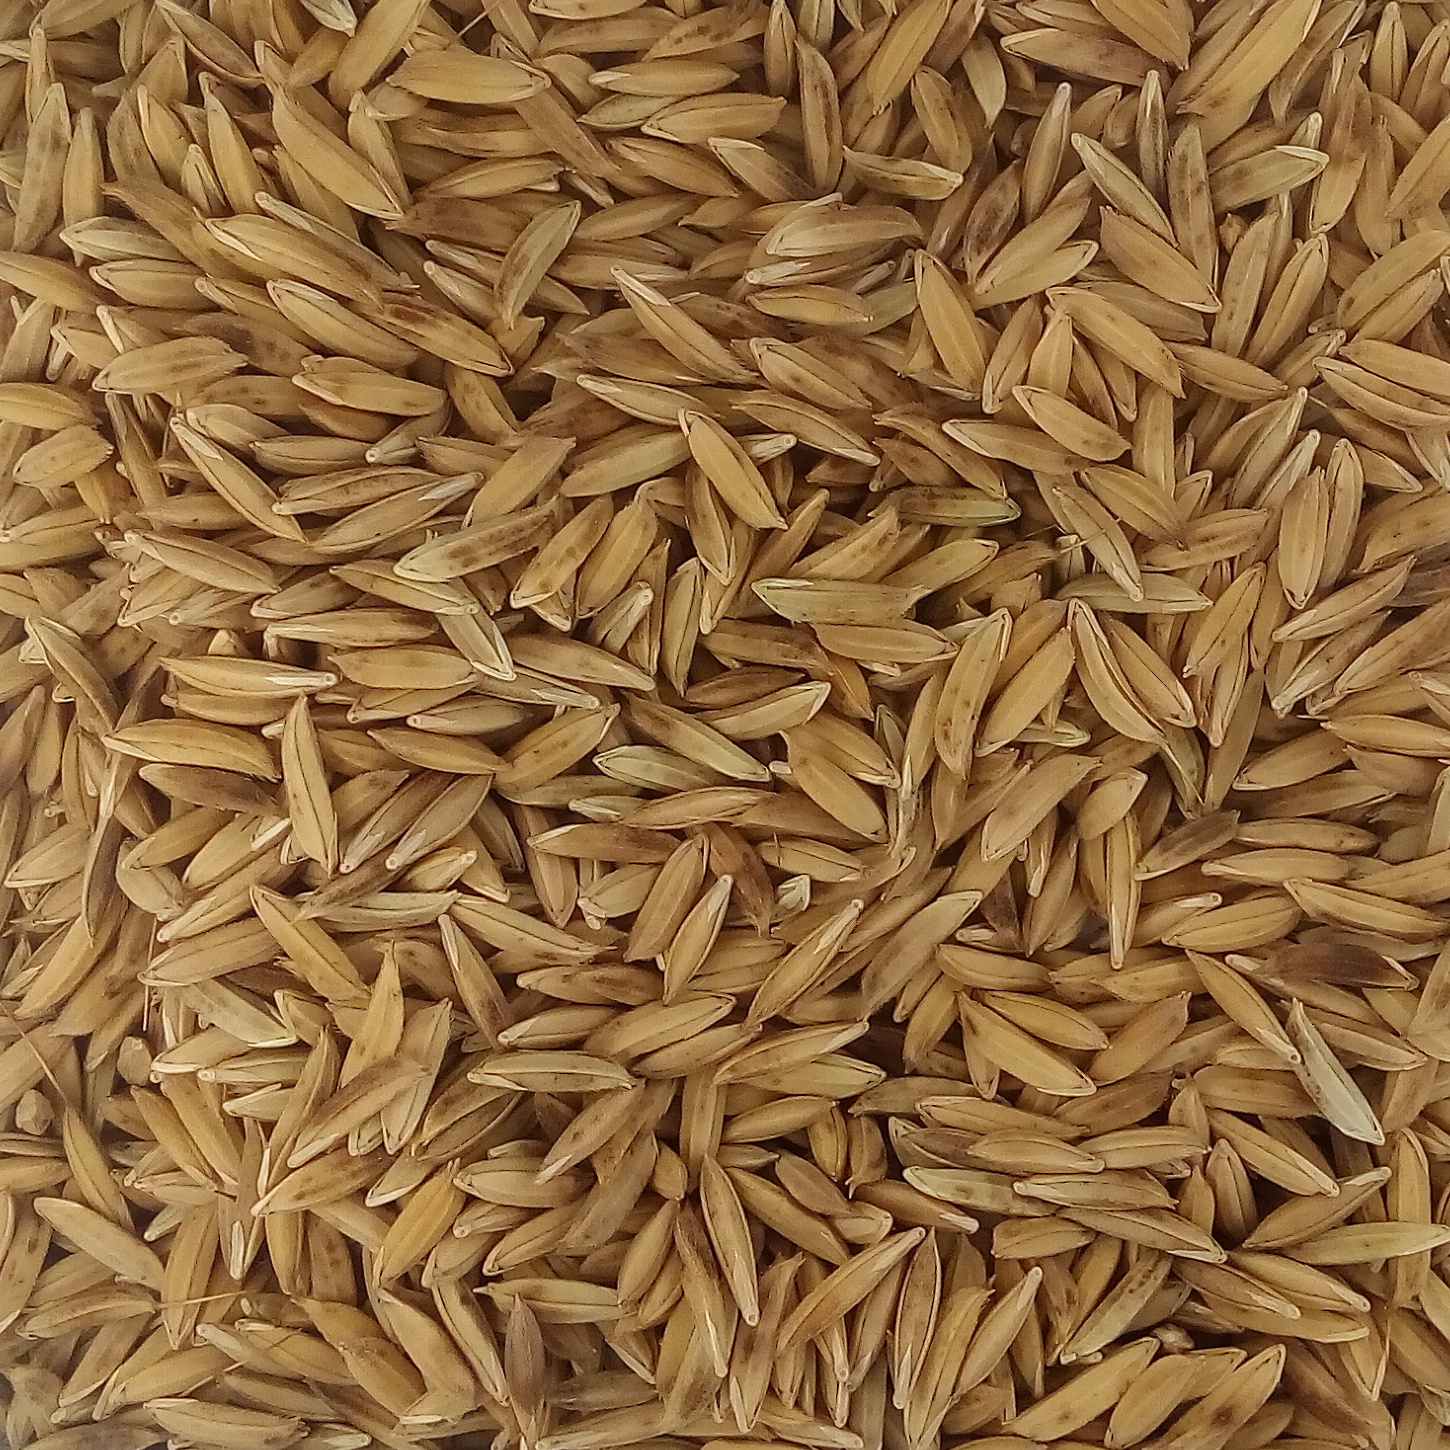
Rice seed variety: BAS_370